Dilliwala Rajakumaran

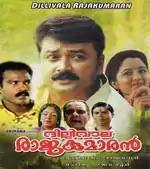

Dillivala Rajakumaran ("Delhiite Prince") is a 1996 Malayalam film by Rajasenan starring Jayaram, Manju Warrier, Biju Menon, and Kalabhavan Mani. The movie tells a fictional story inspired by the Travancore Royal Family's famous Padiyettam ceremony (Royal adoption) which last happened in the year 1994 when Aswathi Thirunal Gowri Lakshmi Bayi of the Travancore Royal Family adopted Bharani Thirunal Lekha Parvathi Bayi.